Meantime (film)

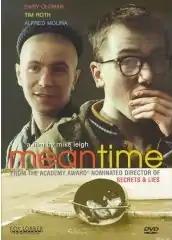
DVD cover

Meantime is a 1983 British comedy-drama television film directed by Mike Leigh and produced by Central Television for Channel 4. It stars Tim Roth, Phil Daniels and Gary Oldman. It was shown in 1983 at the London Film Festival and on Channel 4 and at the 1984 Berlin International Film Festival. According to the critic Michael Coveney, "the sapping, debilitating and demeaning state of unemployment, the futile sense of waste, has not been more poignantly, or poetically, expressed in any other film of the period."